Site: brandenburg
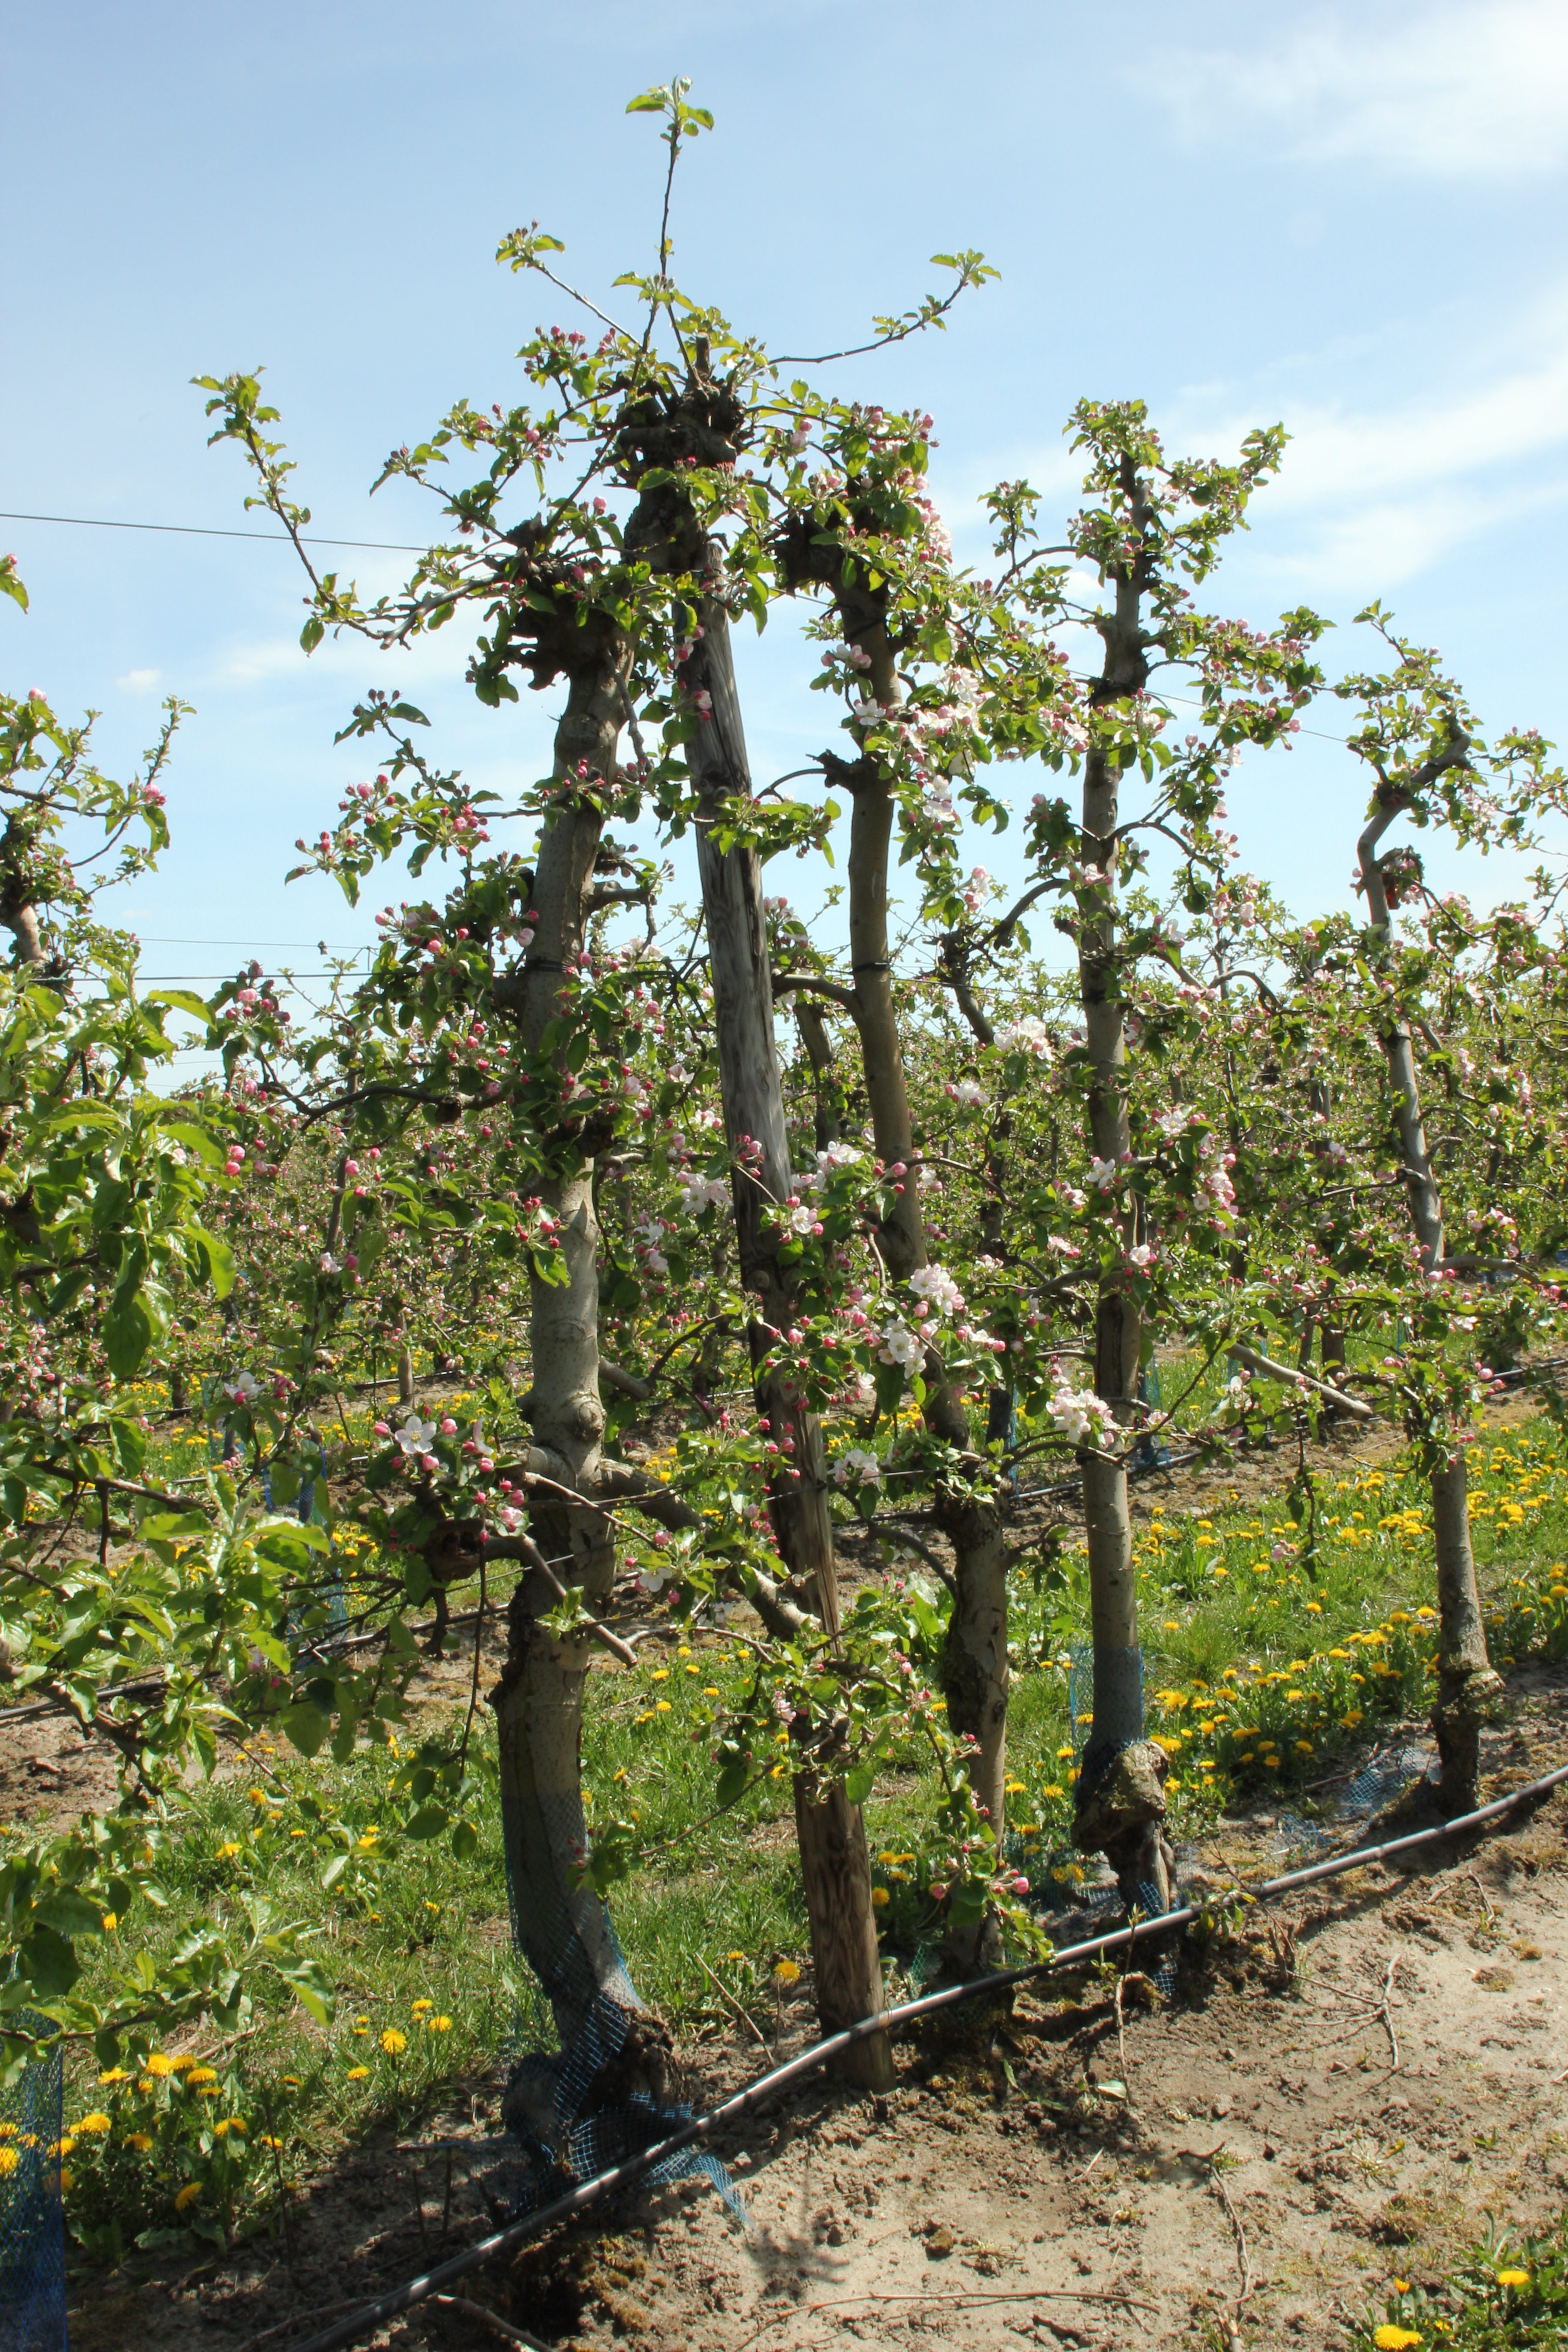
Growth stage (BBCH 57): Inflorescence emergence